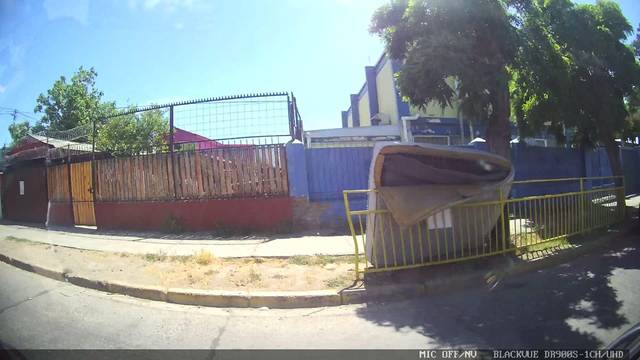
Region: Chile
Coordinates: -33.5, -70.726